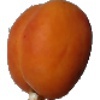
Label: apricot